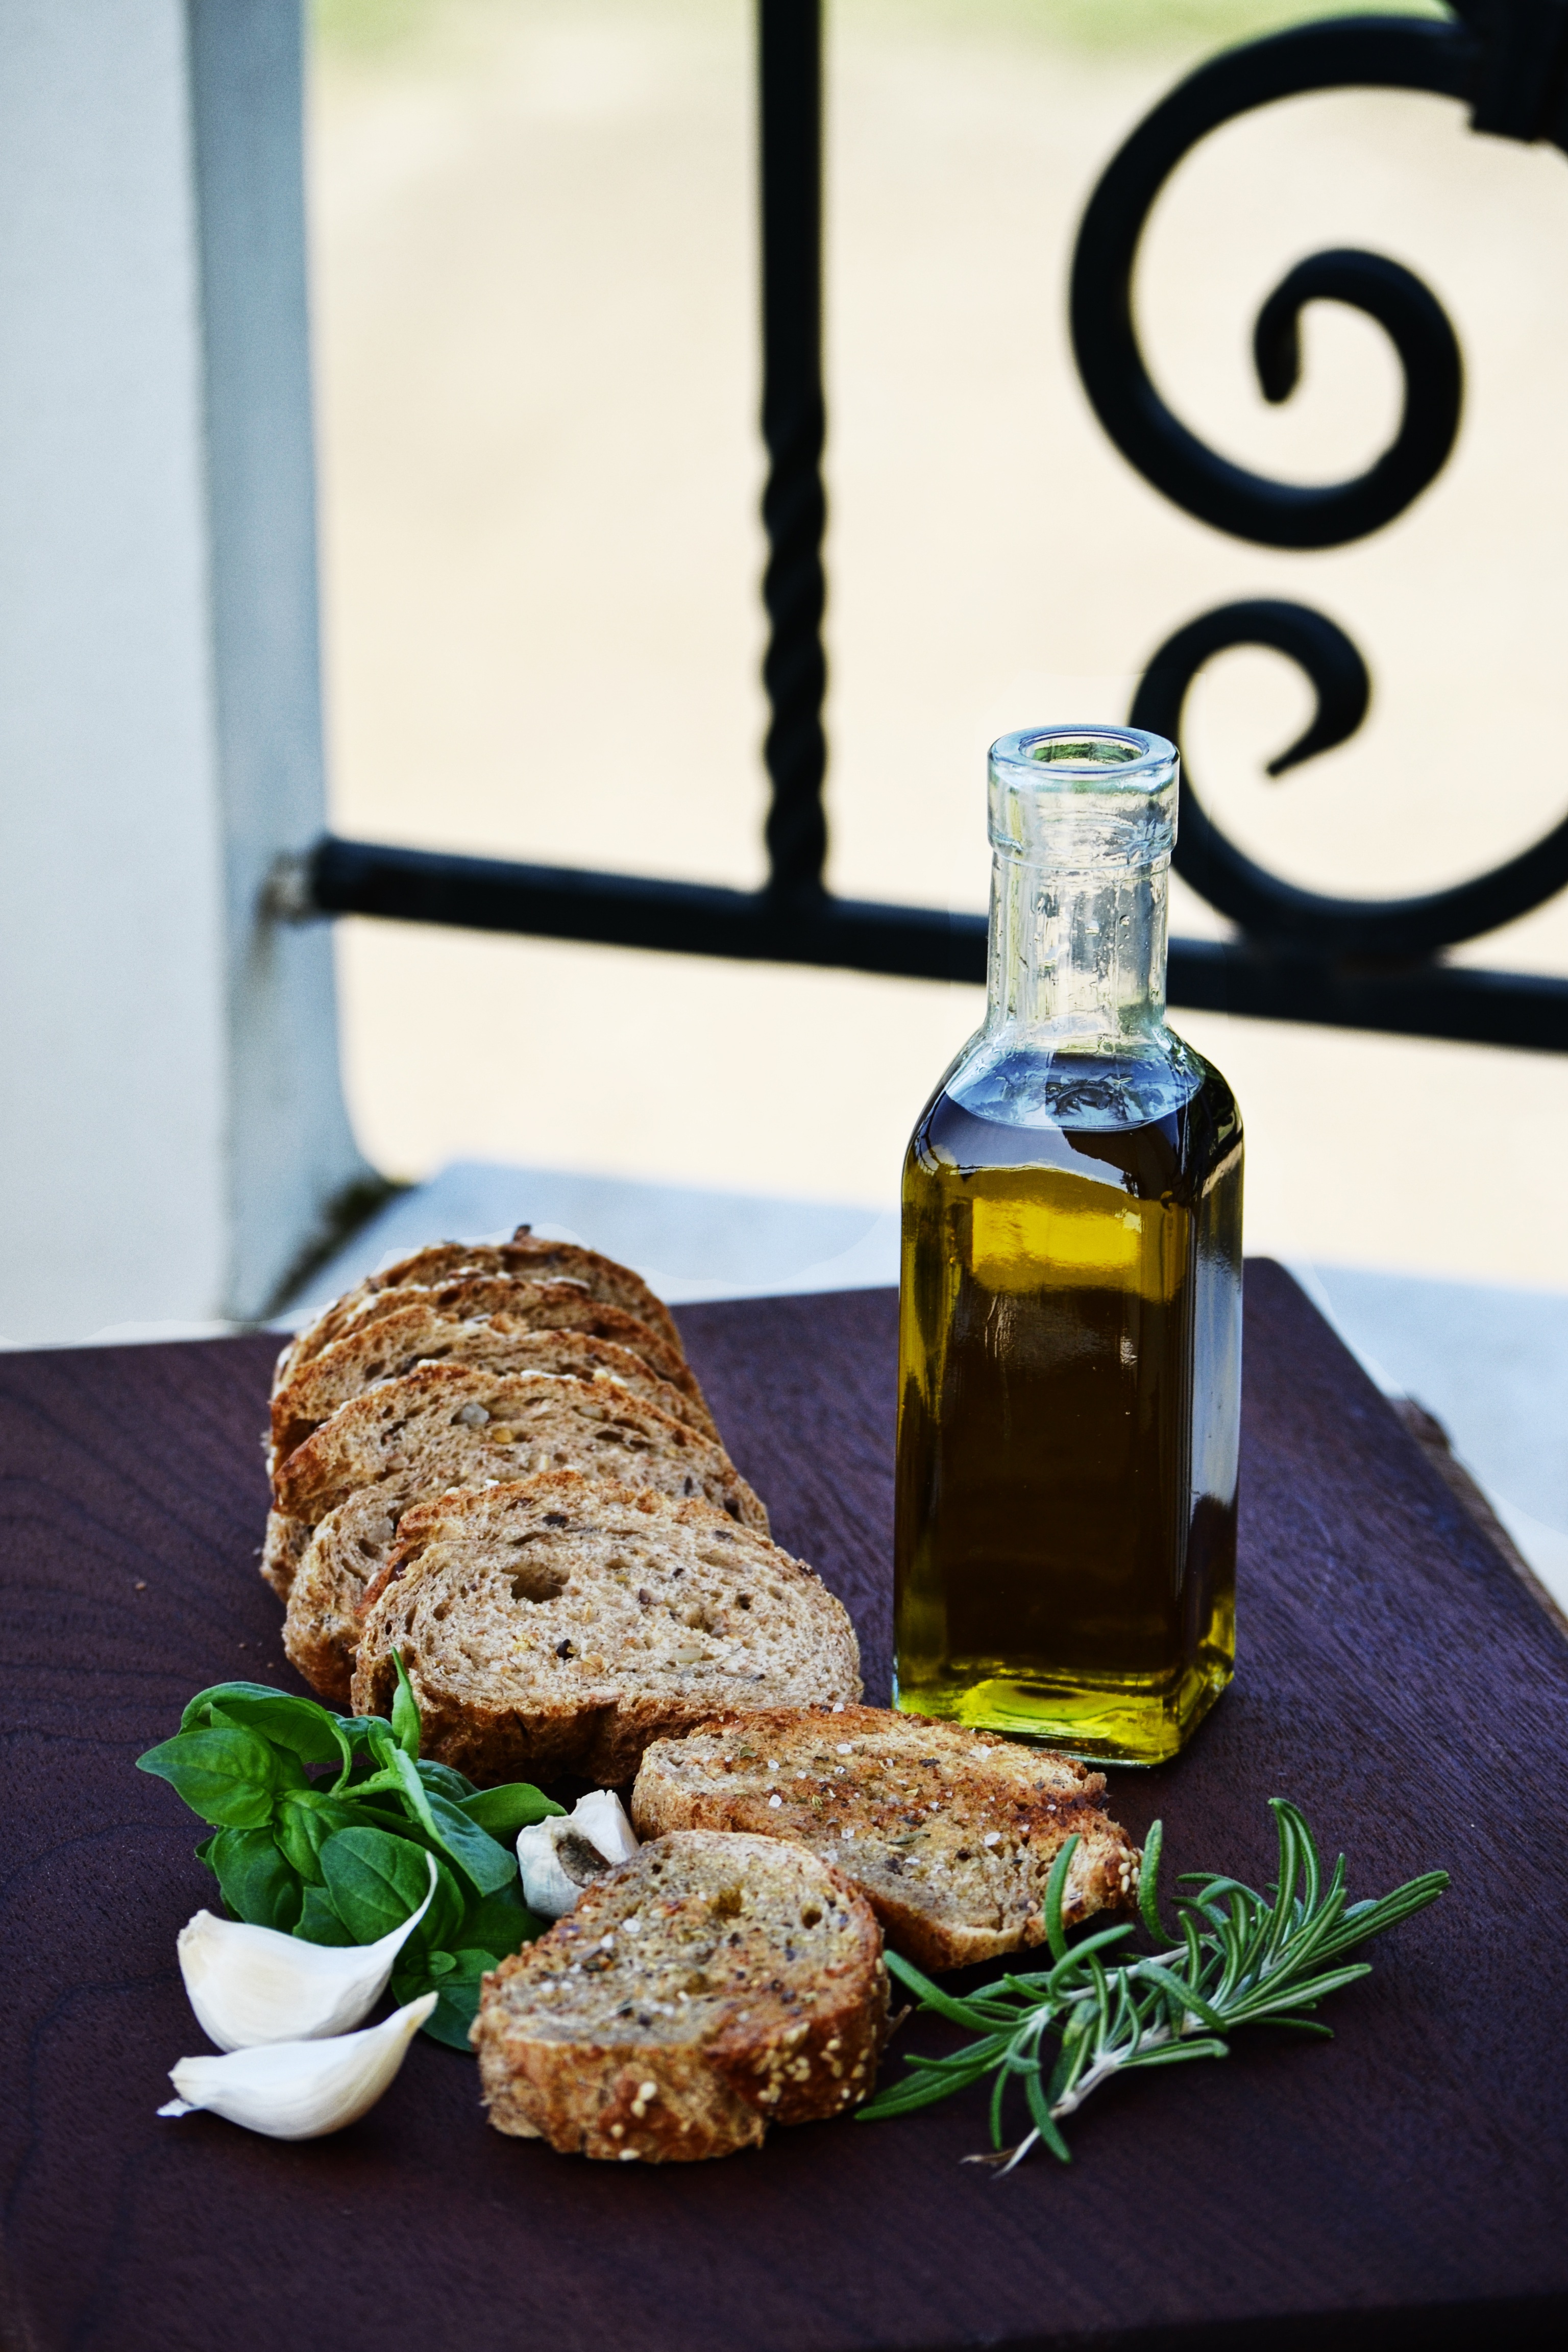
table, outdoor, board, meal, food, green, greek, mediterranean, garlic, produce, fresh, breakfast, bread, vegan, vegetarian, greece, virgin, olive oil, rosemary, black bread, extra virgin, seeds bread, outdoor food, food outside